Down Came a Blackbird

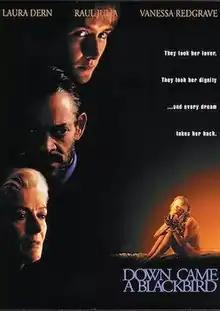
Promotional poster

Down Came a Blackbird is a 1995 American made for TV drama film directed by Jonathan Sanger and starring Raul Julia, Laura Dern, and Vanessa Redgrave. It was the final film appearance of Julia, filmed in October 1994. Julia died two weeks after production finished and a year before its release.